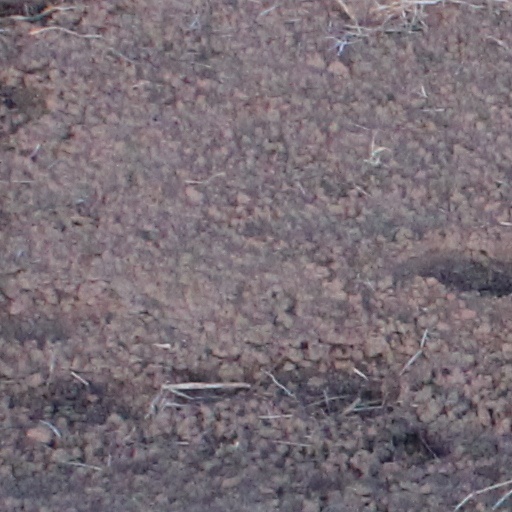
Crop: wheat